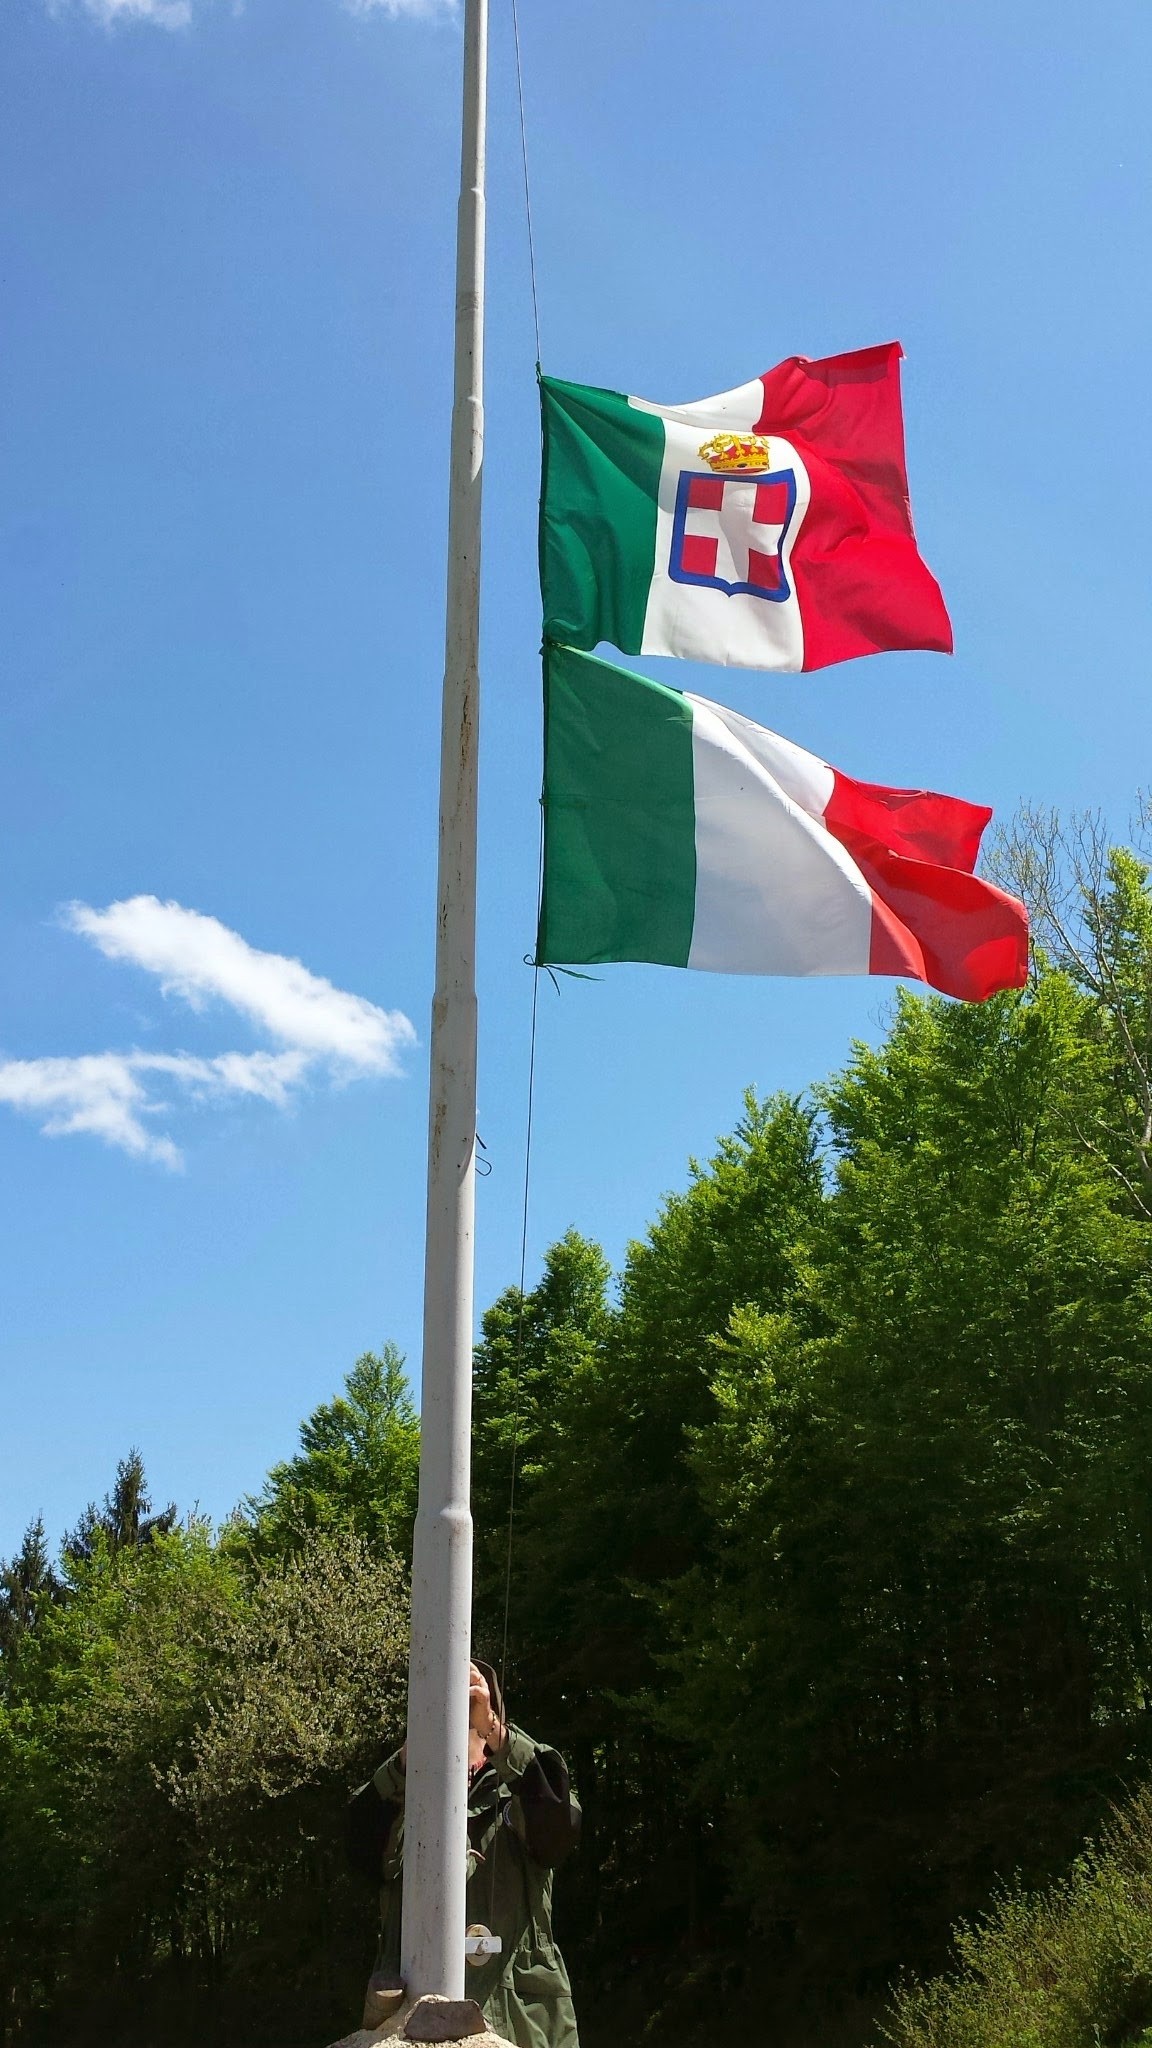
mountain, wind, flag, tricolor, italy flag